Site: brandenburg
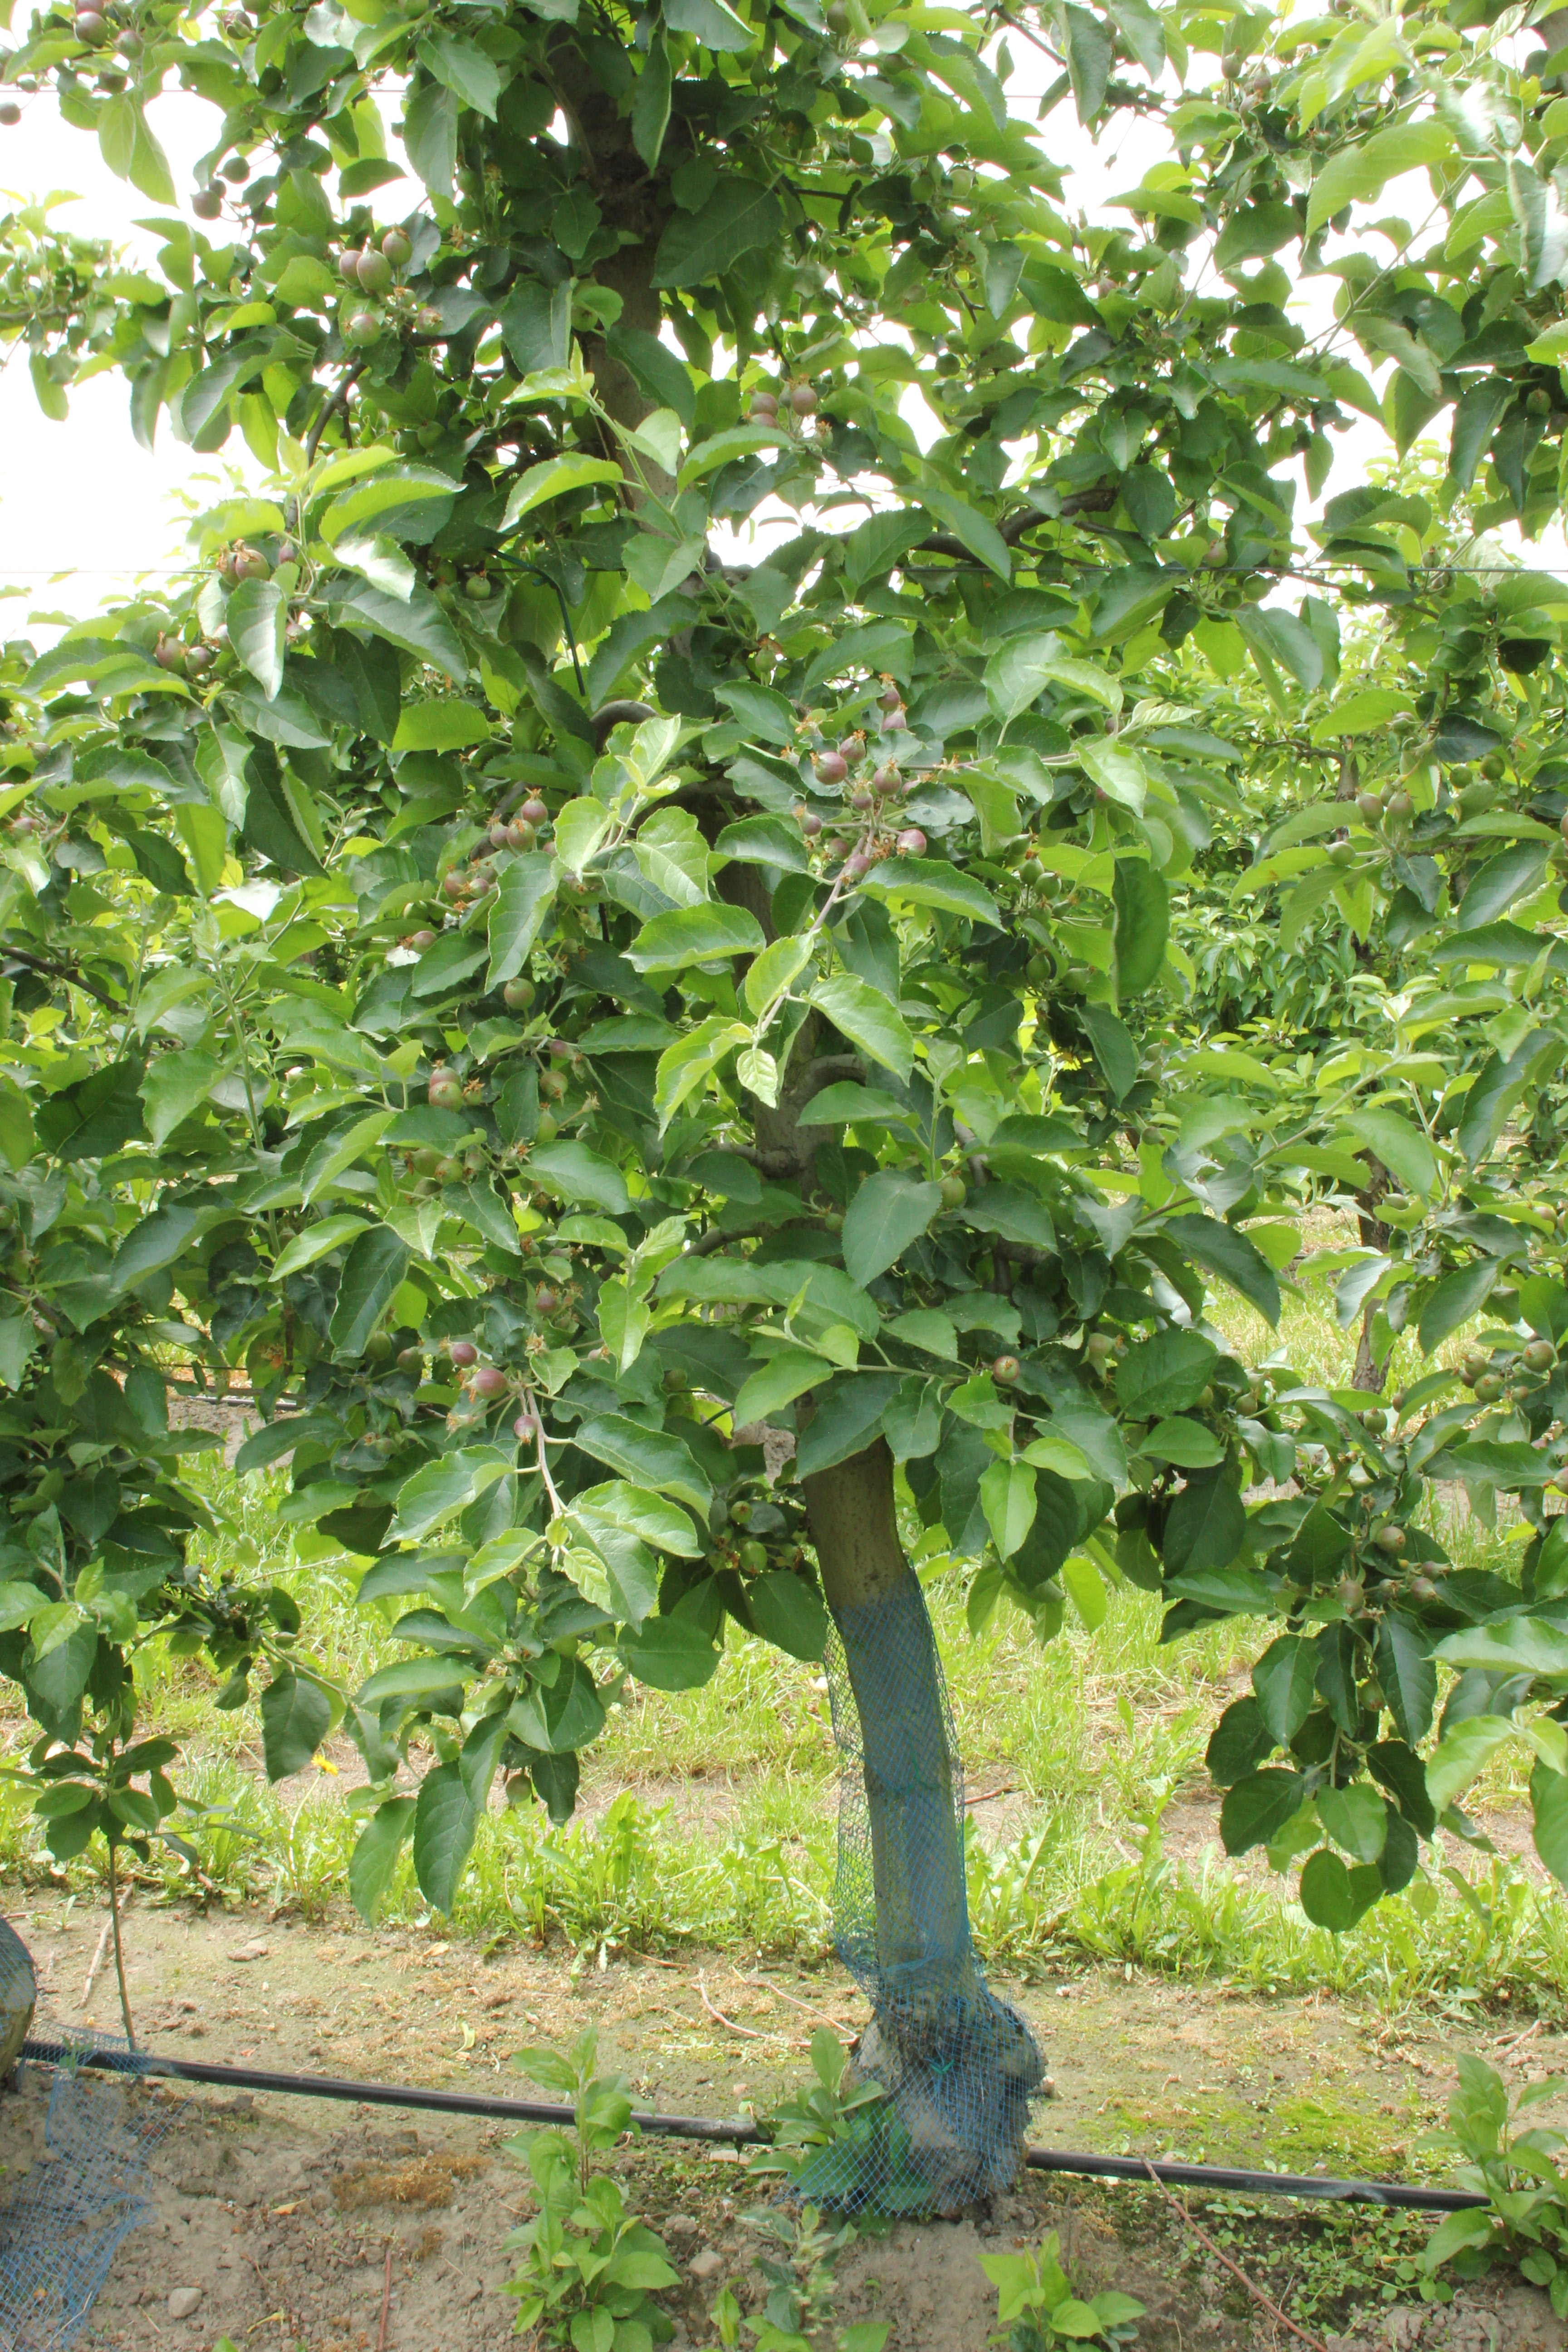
Growth stage (BBCH 72): Development of fruit